Syalyava

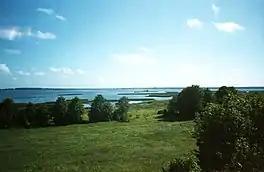

Syalyava or Selyava is a lake in Krupki District, Minsk Region, Belarus. It is located 20 km from Krupki.